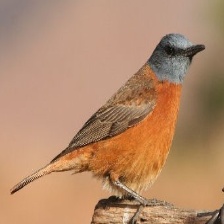
Species: CAPE ROCK THRUSH
Scientific name: MONTICOLA RUPESTRIS